Álex Grimaldo

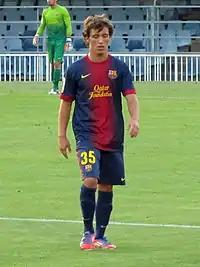
Grimaldo with Barcelona in 2012

Born in Valencia, Valencian Community, Grimaldo joined Barcelona's youth system in 2008. He made his official debut for the B-team on 4 September 2011, starting in a 4–0 away win against Cartagena at the age of 15 years and 349 days and becoming the youngest player ever to appear in a Segunda División game, before he was surpassed by Lamine Yamal in 2023.